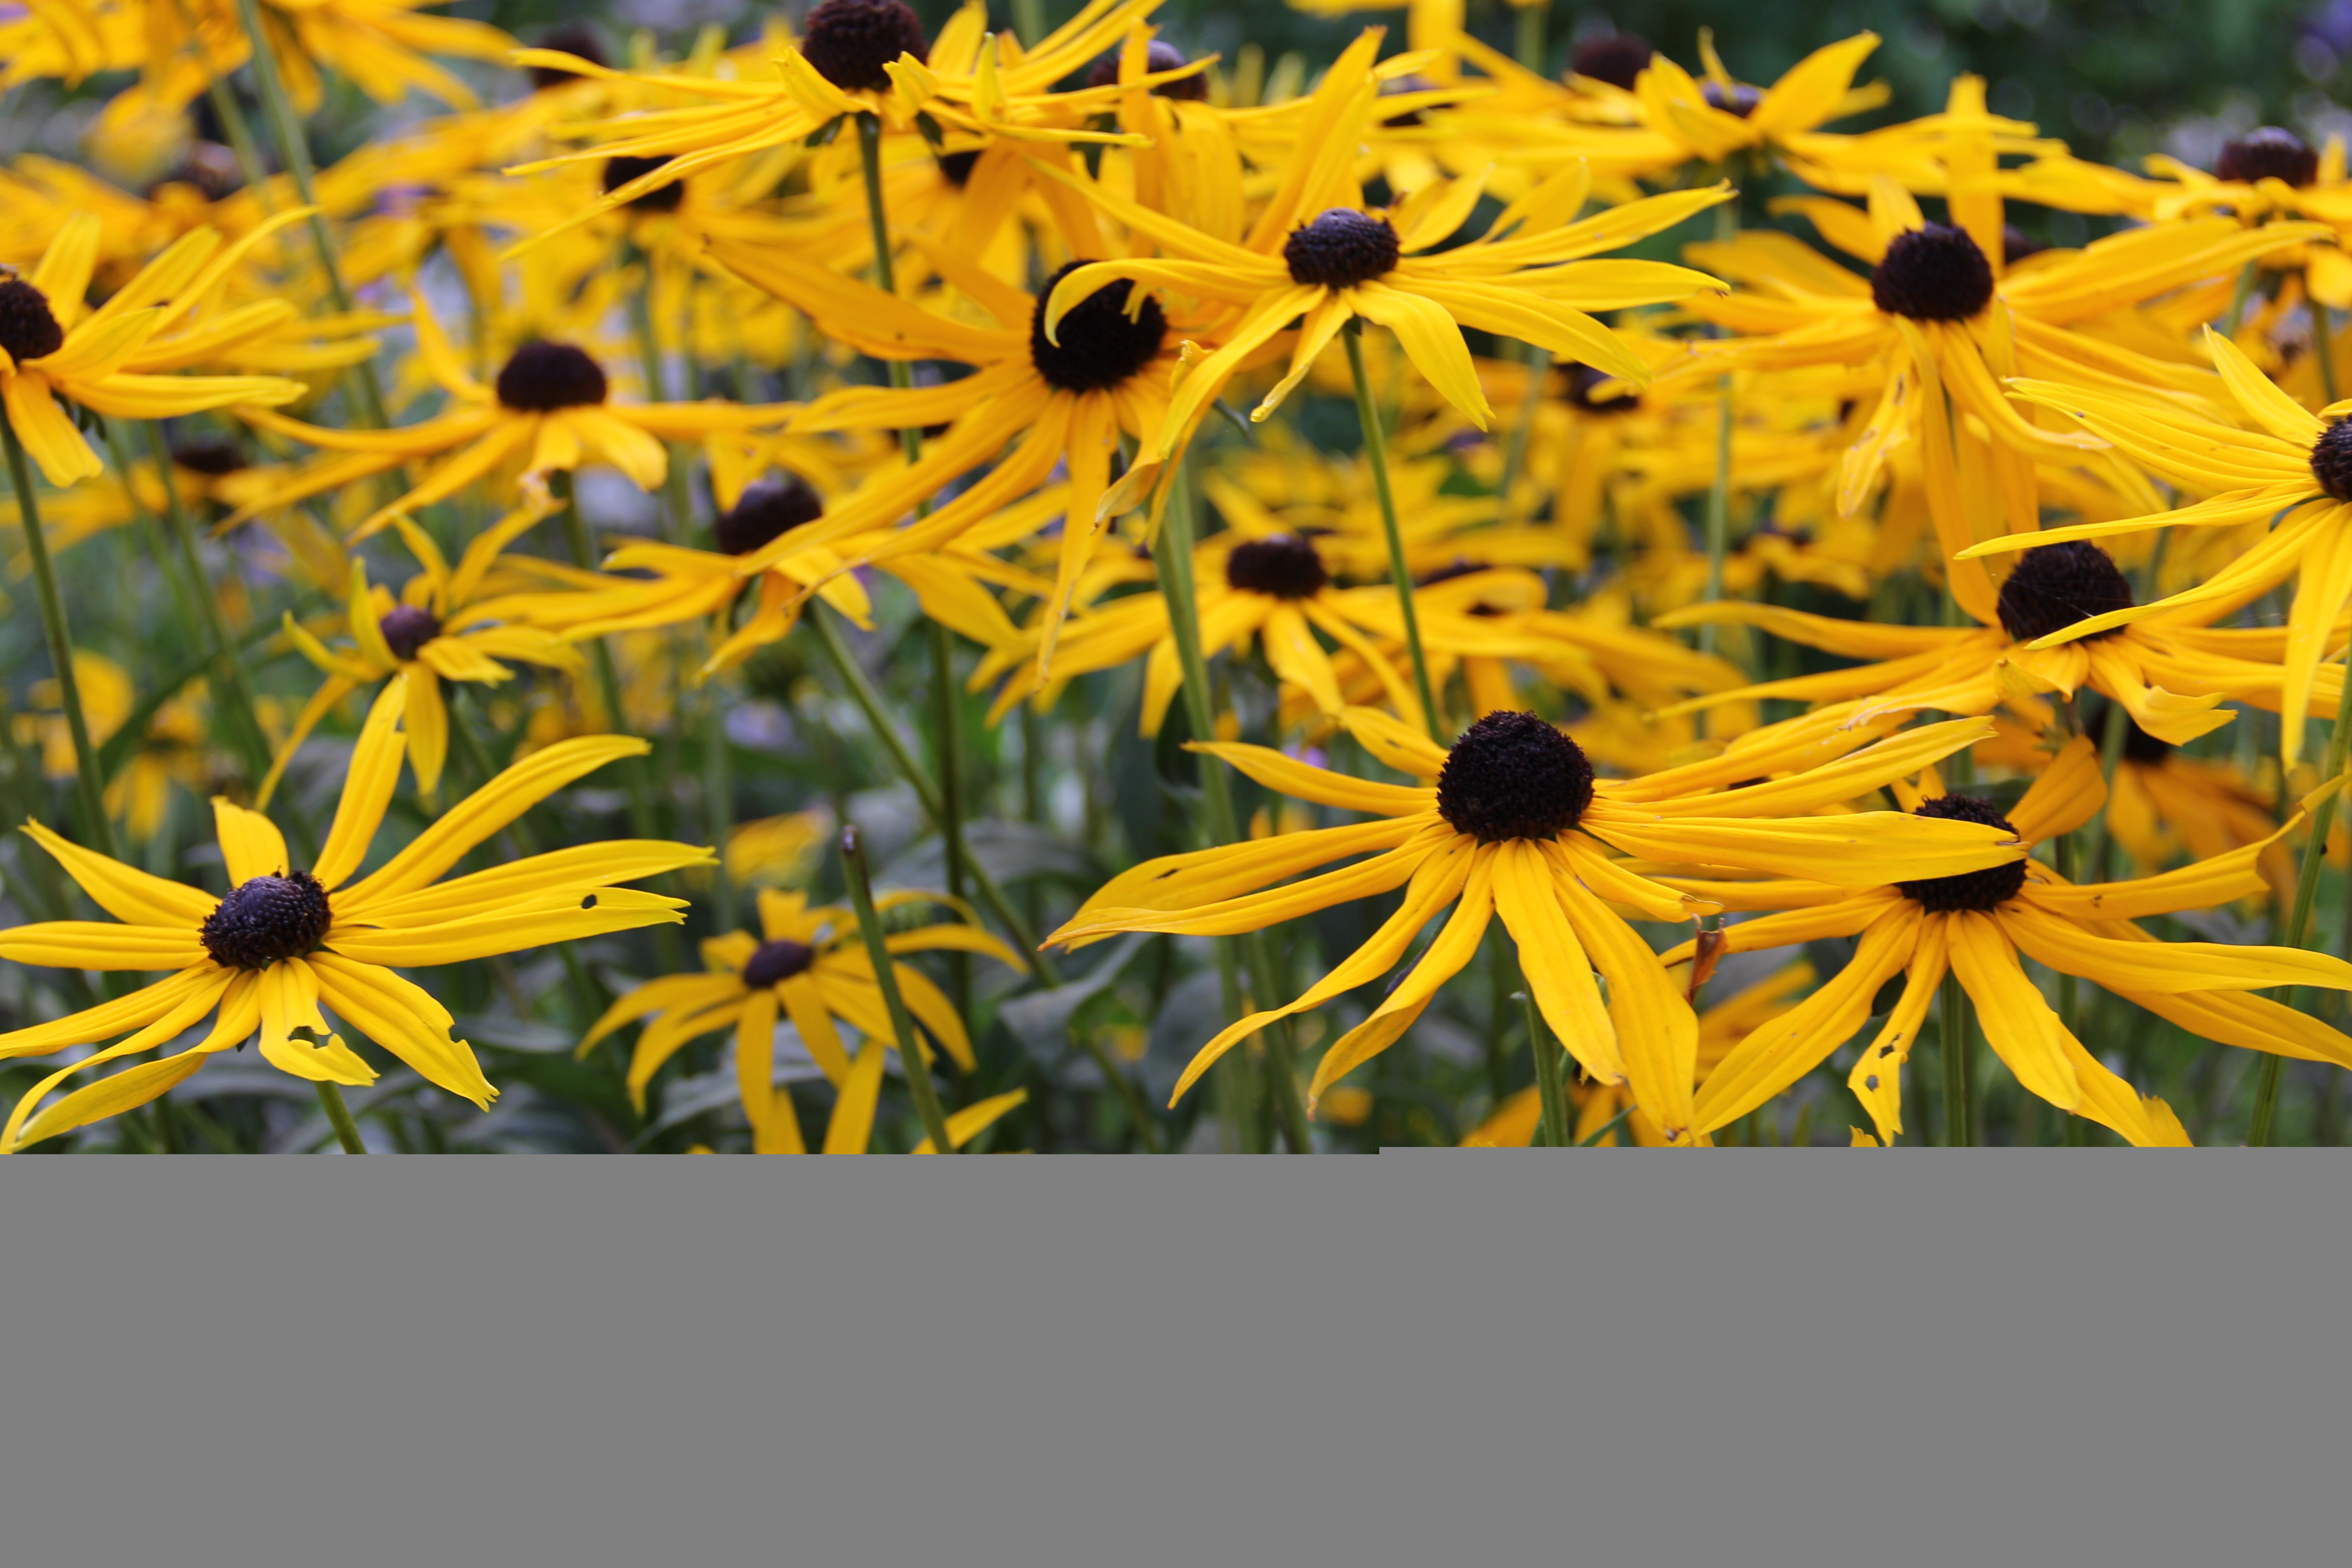
nature, plant, leaf, flower, petal, botany, yellow, flora, sunflower, wildflower, medicinal plant, macro photography, flowering plant, daisy family, arnica, land plant, arnica montana